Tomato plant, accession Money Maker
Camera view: bottom (45 deg); turntable rotation: 300 degrees
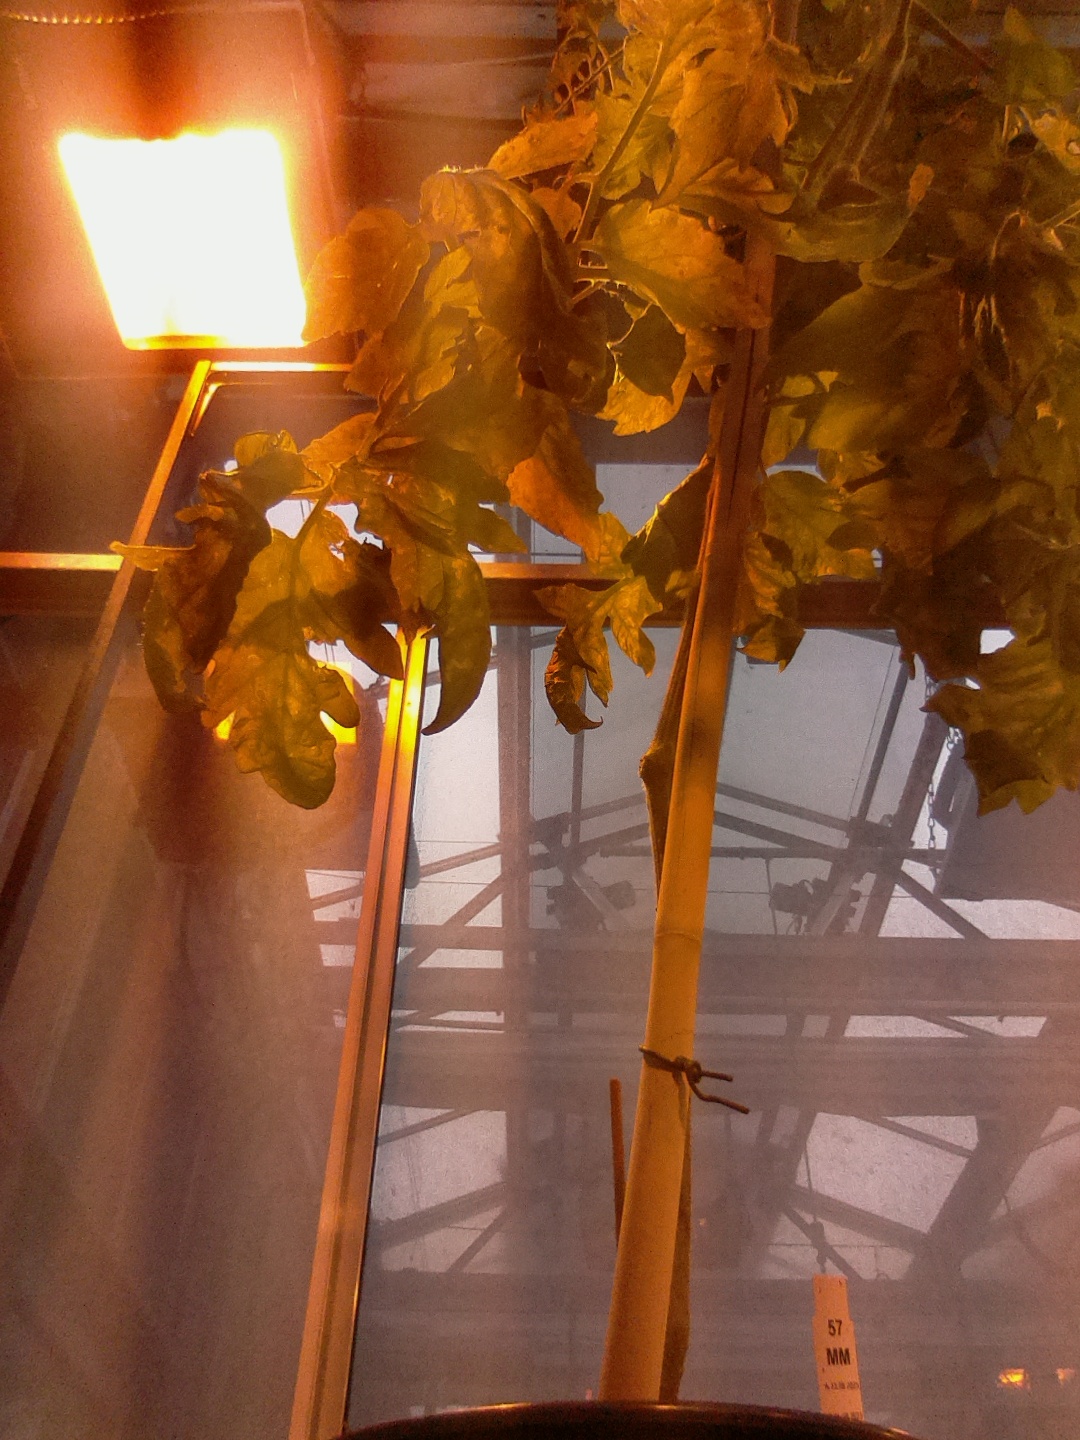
BBCH growth stage 77: 70%-80% of final fruit size